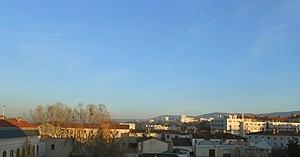
Saint-Chamond (Loire), vue d'ensemble avec la cité de Fonsala au fond, 3 décembre 2013.
Saint-Chamond est une commune française située dans le département de la Loire en région Auvergne-Rhône-Alpes.